Boar's Head Inn, Eastcheap

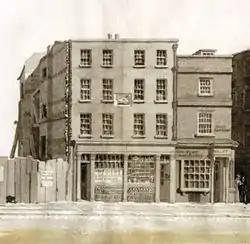
The Boar's Head Inn in 1829, shortly before demolition. The original Boar's Head sign is in the centre of the building, which was no longer an inn. On the ground floor are a perfume shop and a hat shop.

The Boar's Head Inn was a tavern in Eastcheap in the City of London which is supposed to be the meeting place of Sir John Falstaff, Prince Hal and other characters in Shakespeare's "Henry IV" plays.